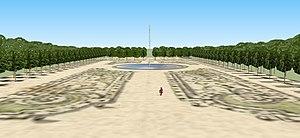
Vue du grand parterre d'Ancy-le-Franc au temps de Louvois, vers 1685
Le château d'Ancy-le-Franc, situé dans la commune d'Ancy-le-Franc dans le département français de l'Yonne en Bourgogne, est une œuvre architecturale de l'italien Sebastiano Serlio, réalisée pour Antoine III de Clermont, beau-frère de Diane de Poitiers.